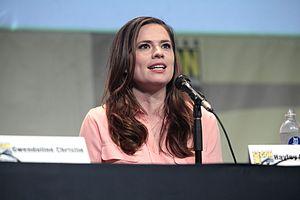
Cendrillon est un film fantastique américano-britannique de Kenneth Branagh, sorti en 2015. Le film est présenté lors de la Berlinale 2015, là-même où avait concouru lors de la Berlinale 1951 Cendrillon, le long métrage d'animation également produit par Disney.